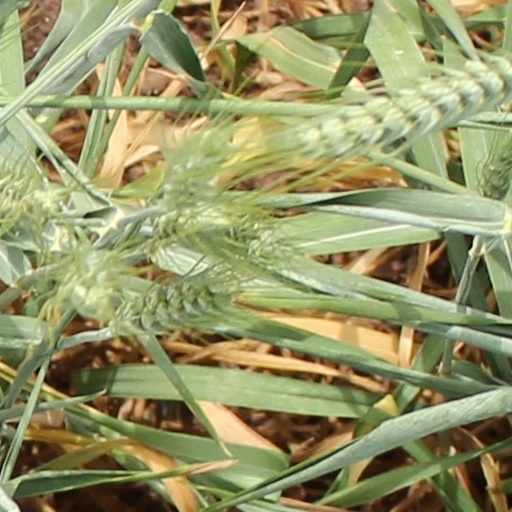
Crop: wheat